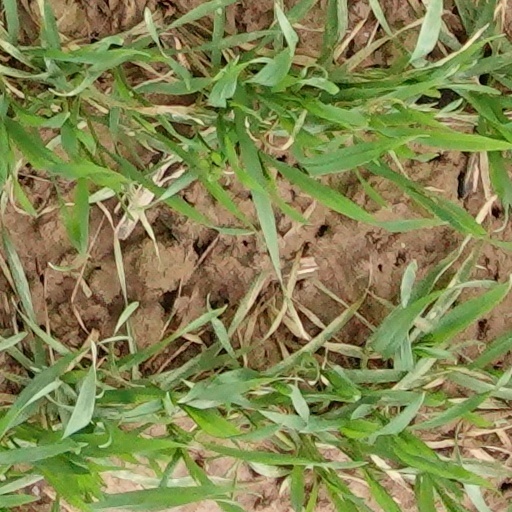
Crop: wheat